Kristiina Salonen

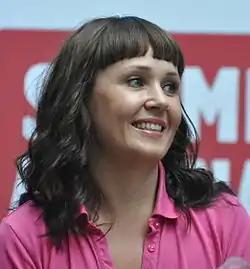
Kristiina Salonen

Kristiina Johanna Salonen (born 7 June 1977) is a Finnish politician. She has been a Member of the Parliament for the Social Democratic Party of Finland since 2011.